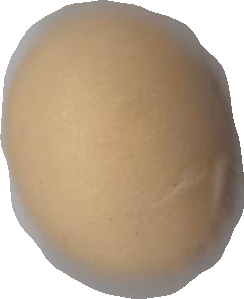
Variety: Grobogan